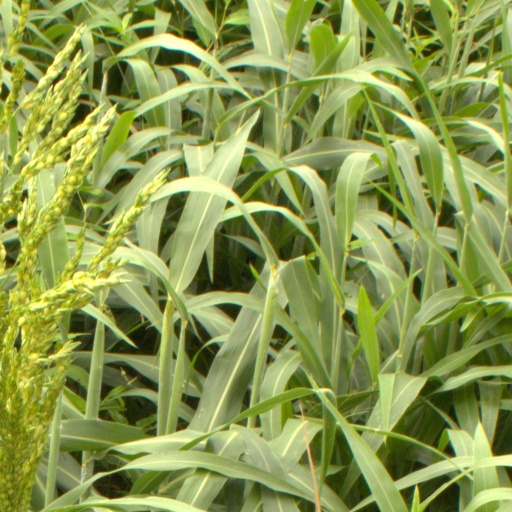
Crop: sorghum